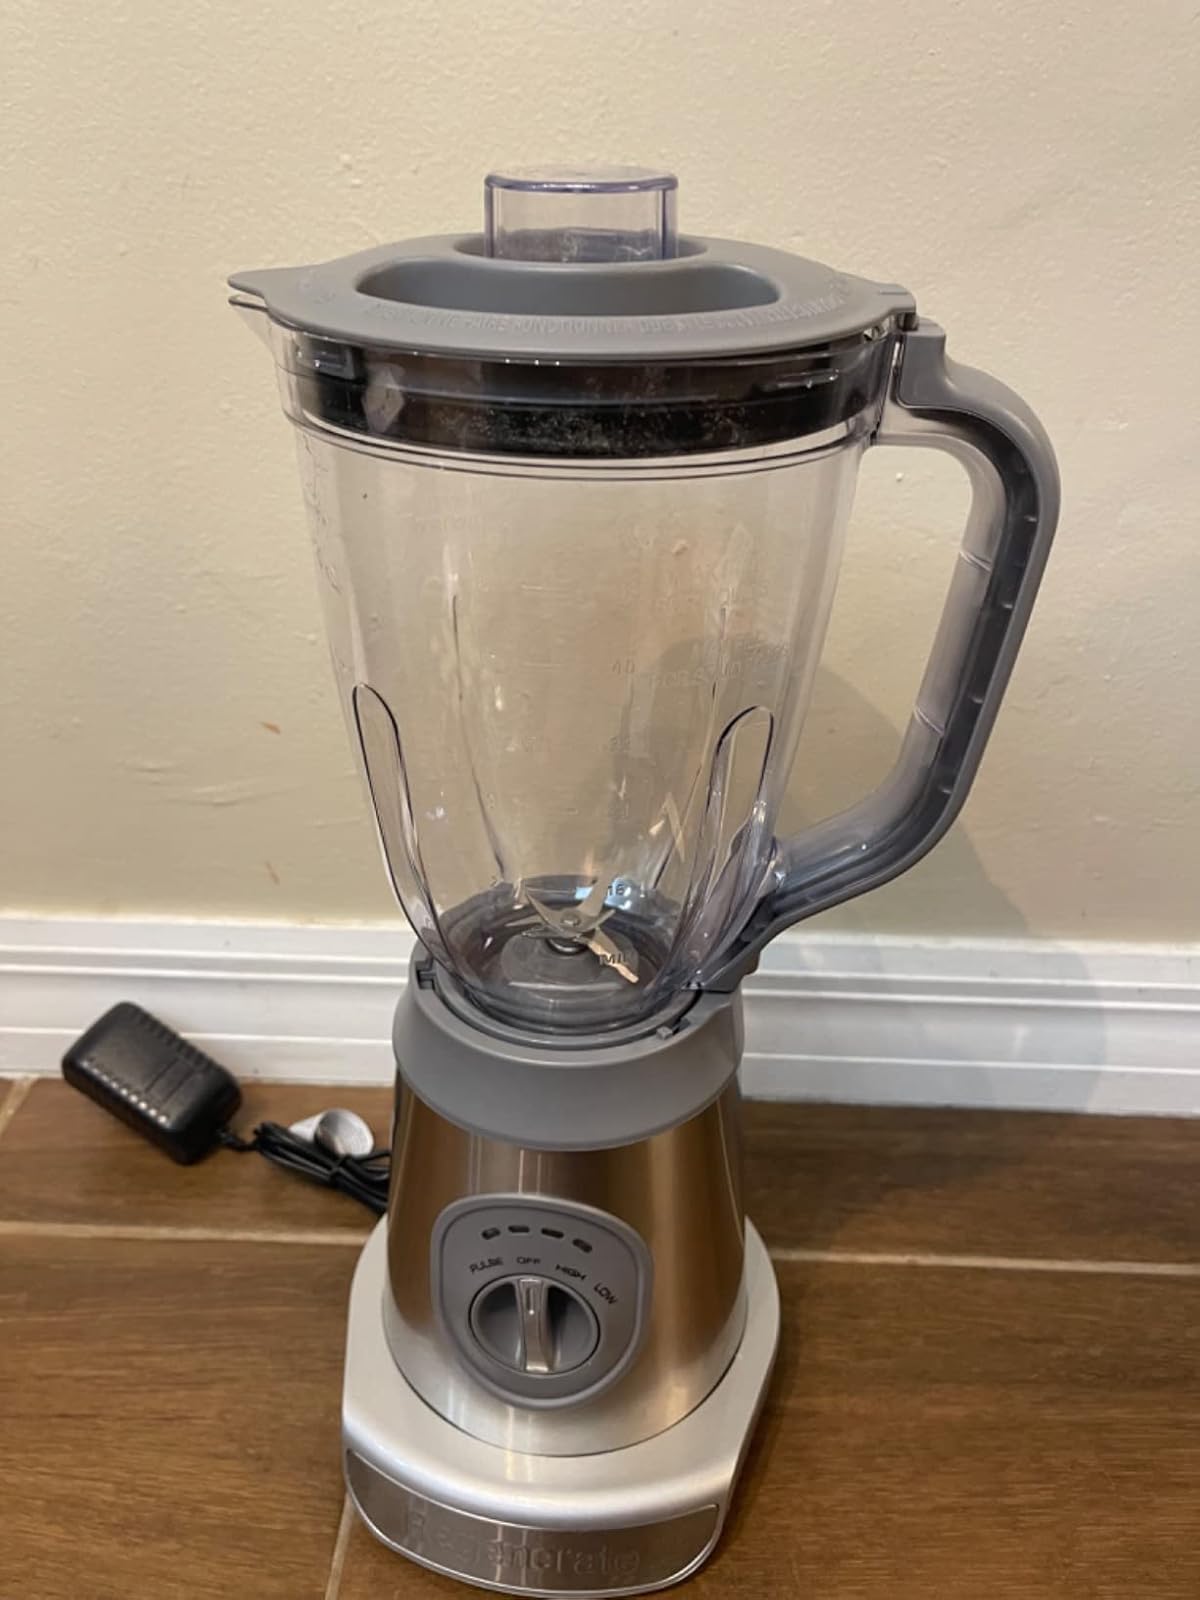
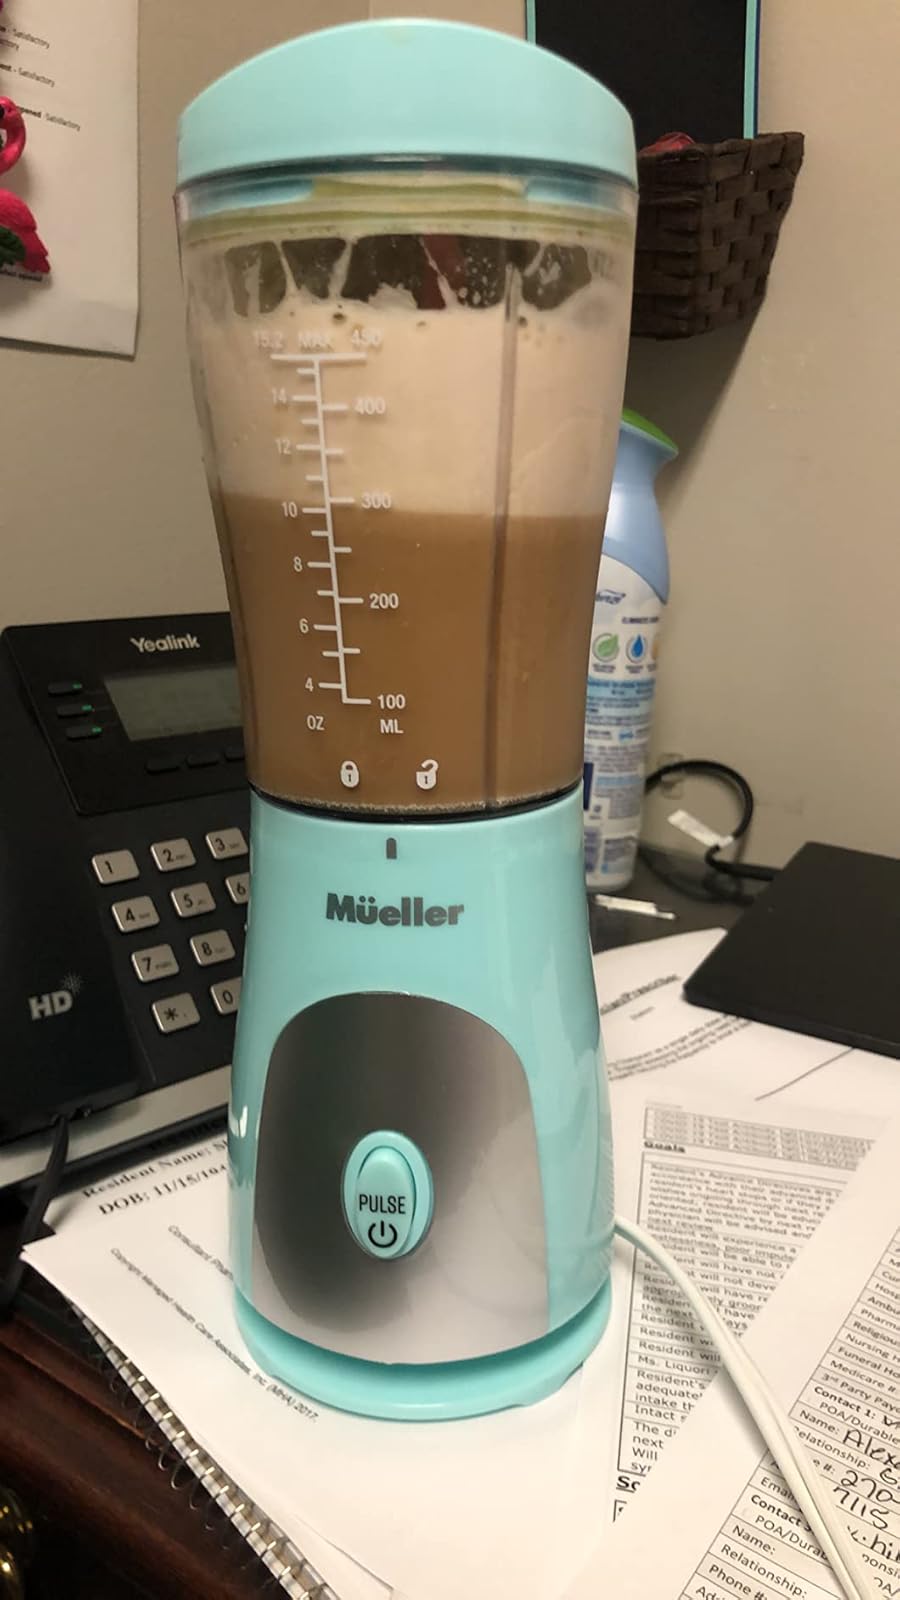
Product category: items_blender
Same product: no